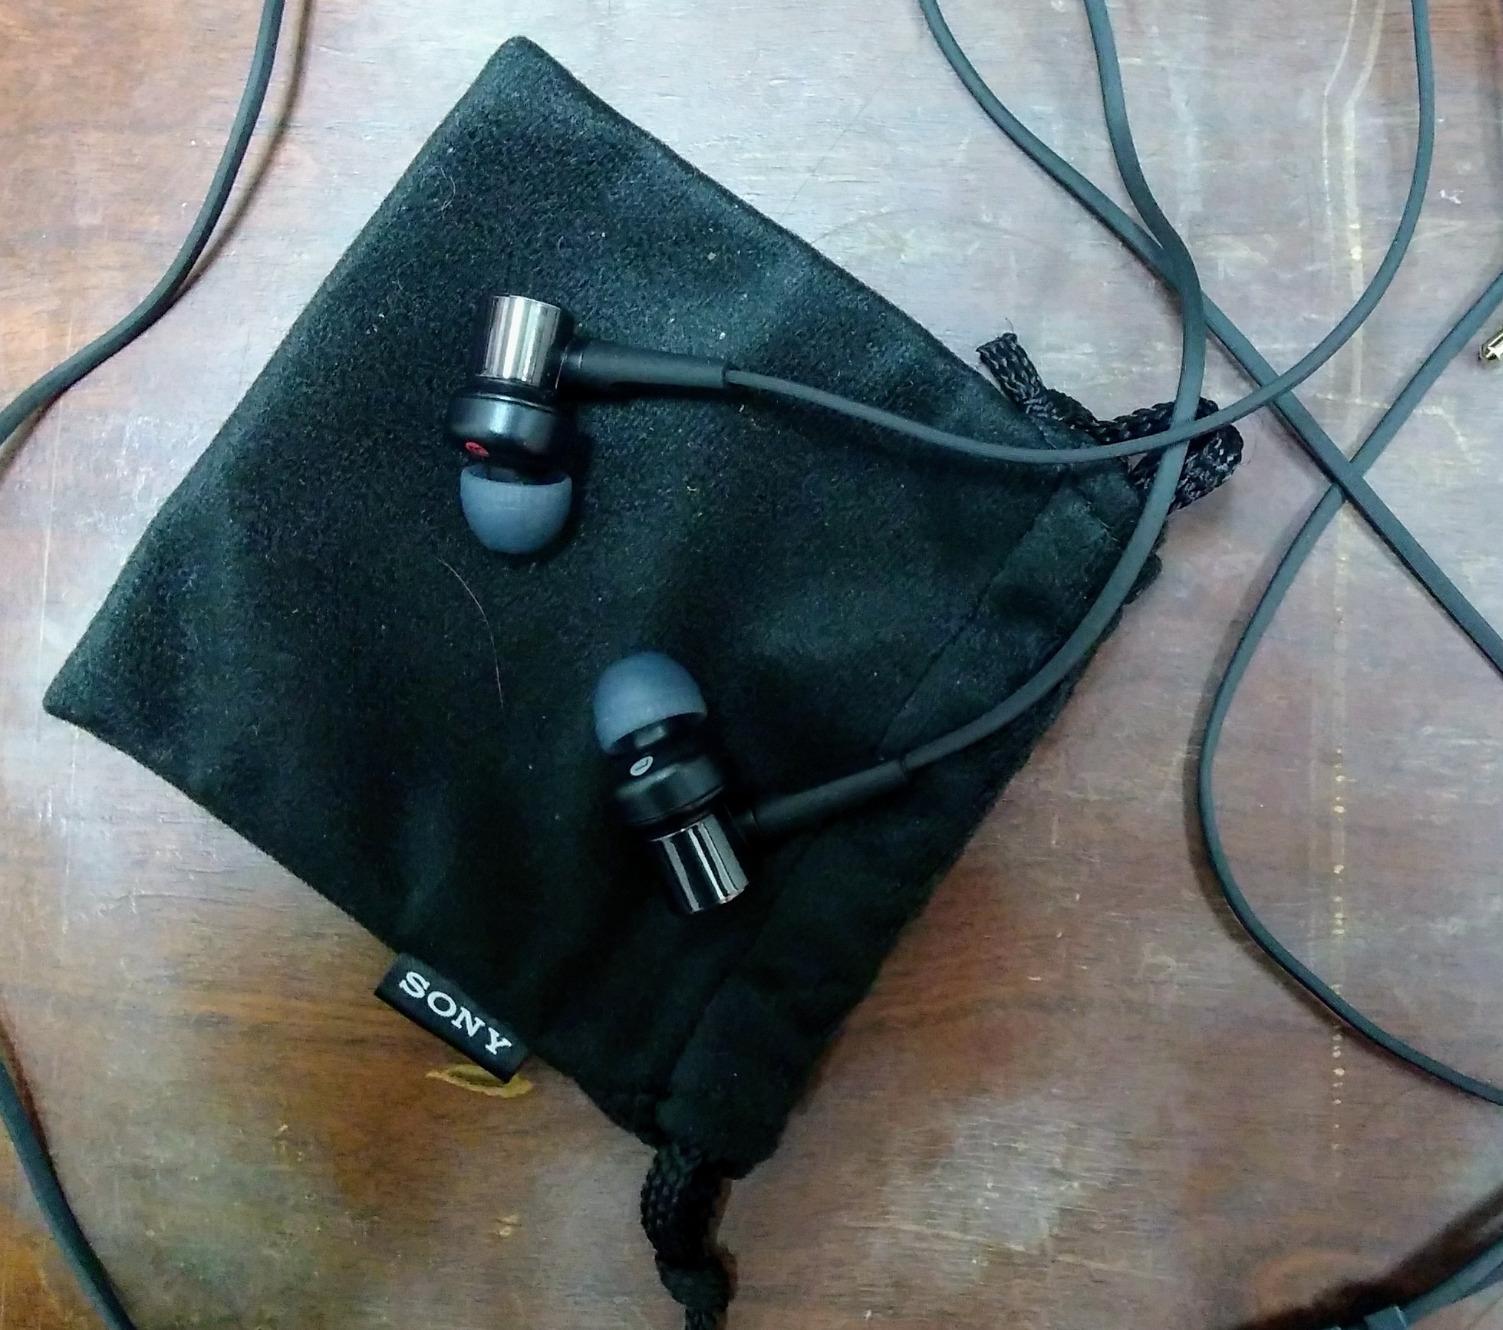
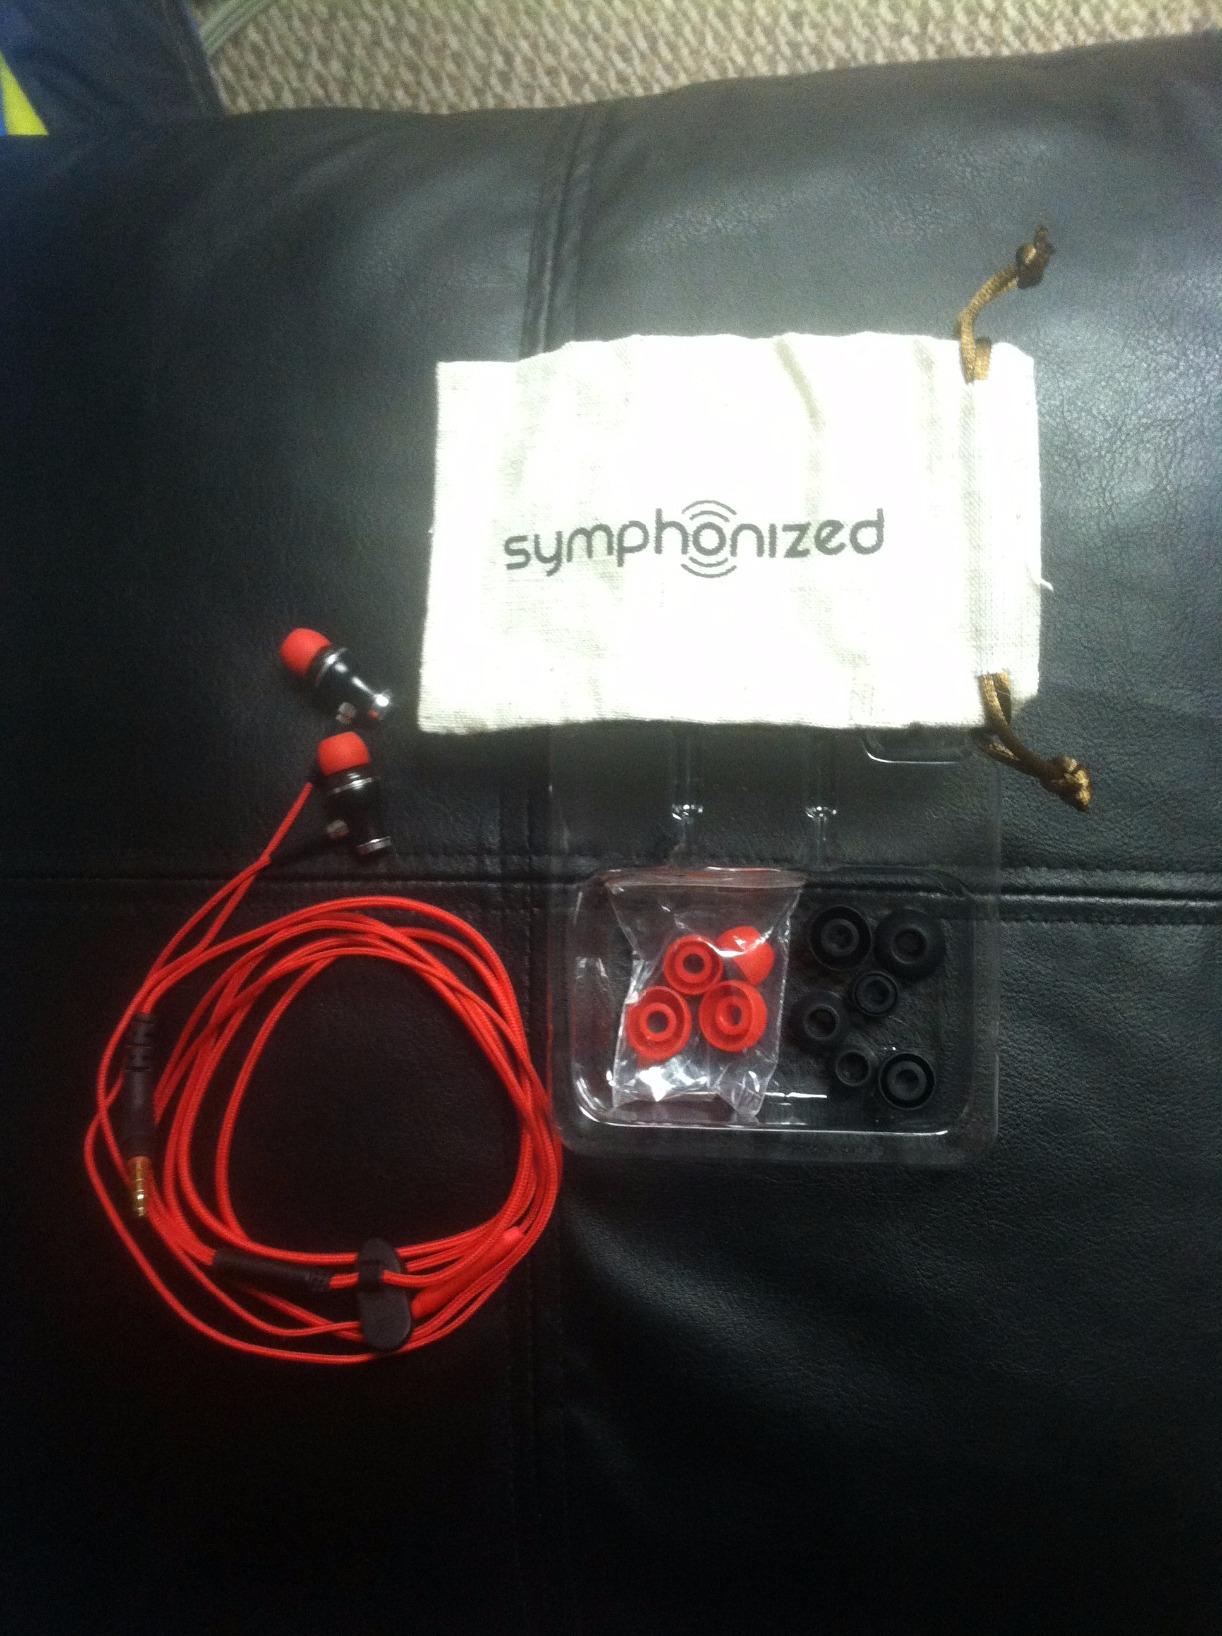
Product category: headphones
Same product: no